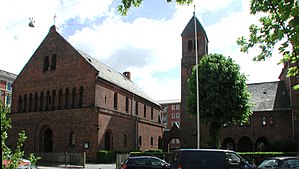
Forhåbningsholms Allé / Bygninger og beboere
Immanuelskirken.
Forhåbningsholms Allé er en gade på Frederiksberg i København, der går fra Gammel Kongevej i syd til Niels Ebbesens Vej i nord. Langs med gaden ligger Immanuelskirken fra 1893 og den tidligere landejendom Forhåbningsholm, som gaden er opkaldt efter.